Marseille tramway

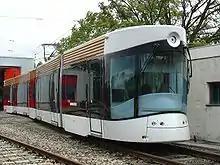
Bombardier Flexity Outlook trams used in Marseille

Customized Bombardier Flexity Outlook trams are used on the new tram line. Composed of five articulated sections, they were long and wide. Twenty-six were delivered in 2007. They were extended by by adding two additional articulated sections in 2012. In 2013, six new Flexity were ordered for the T3 line.